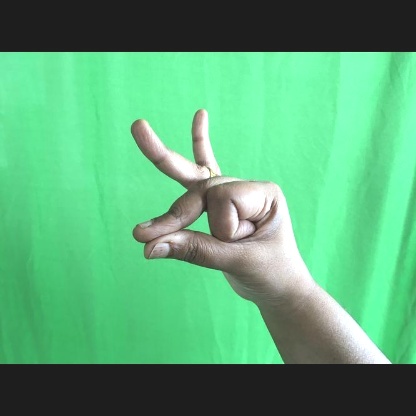
Mudra: Bramaram